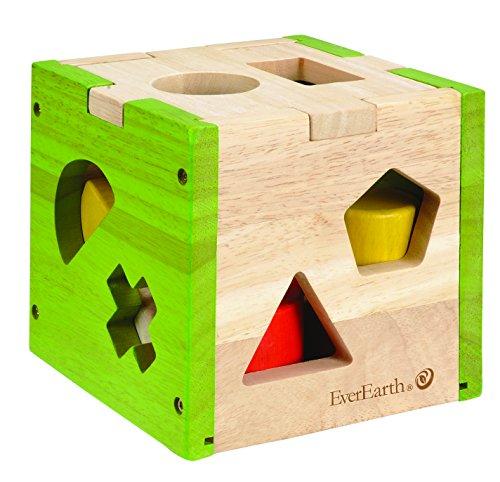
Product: EverEarth Shape Sorter Box EE32582
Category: Toys & Games | Games & Accessories | Board Games
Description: Everearth’s sorting blocks playfully encourage children to sort and count wooden blocks.
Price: $23.49
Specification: ProductDimensions:5.1x5.1x5.1inches|ItemWeight:1.76pounds|ShippingWeight:1.94pounds(Viewshippingratesandpolicies)|DomesticShipping:ItemcanbeshippedwithinU.S.|InternationalShipping:Thisitemisnoteligibleforinternationalshipping.LearnMore|ASIN:B003KMVYZK|Itemmodelnumber:EE32582|Manufacturerrecommendedage:12months-5years